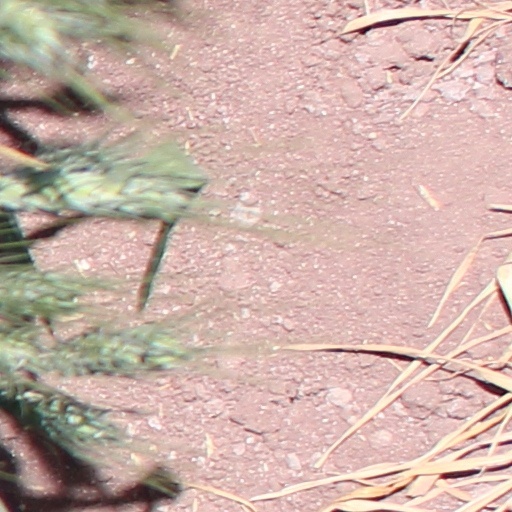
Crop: wheat